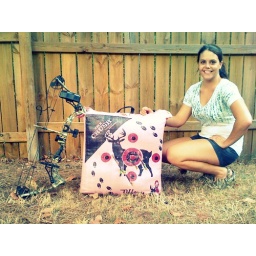
Keeping it within a paper plate at 20 yards..